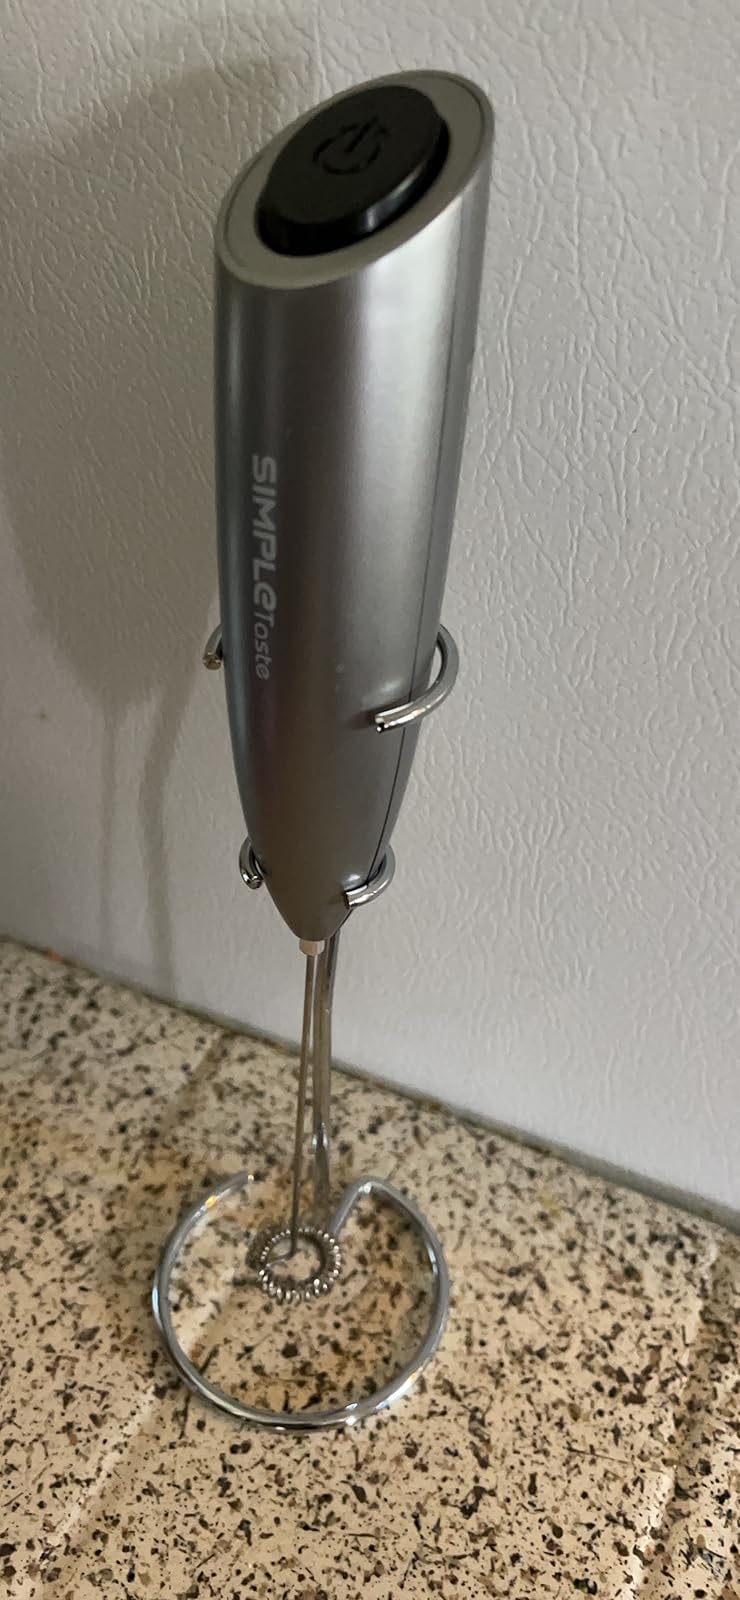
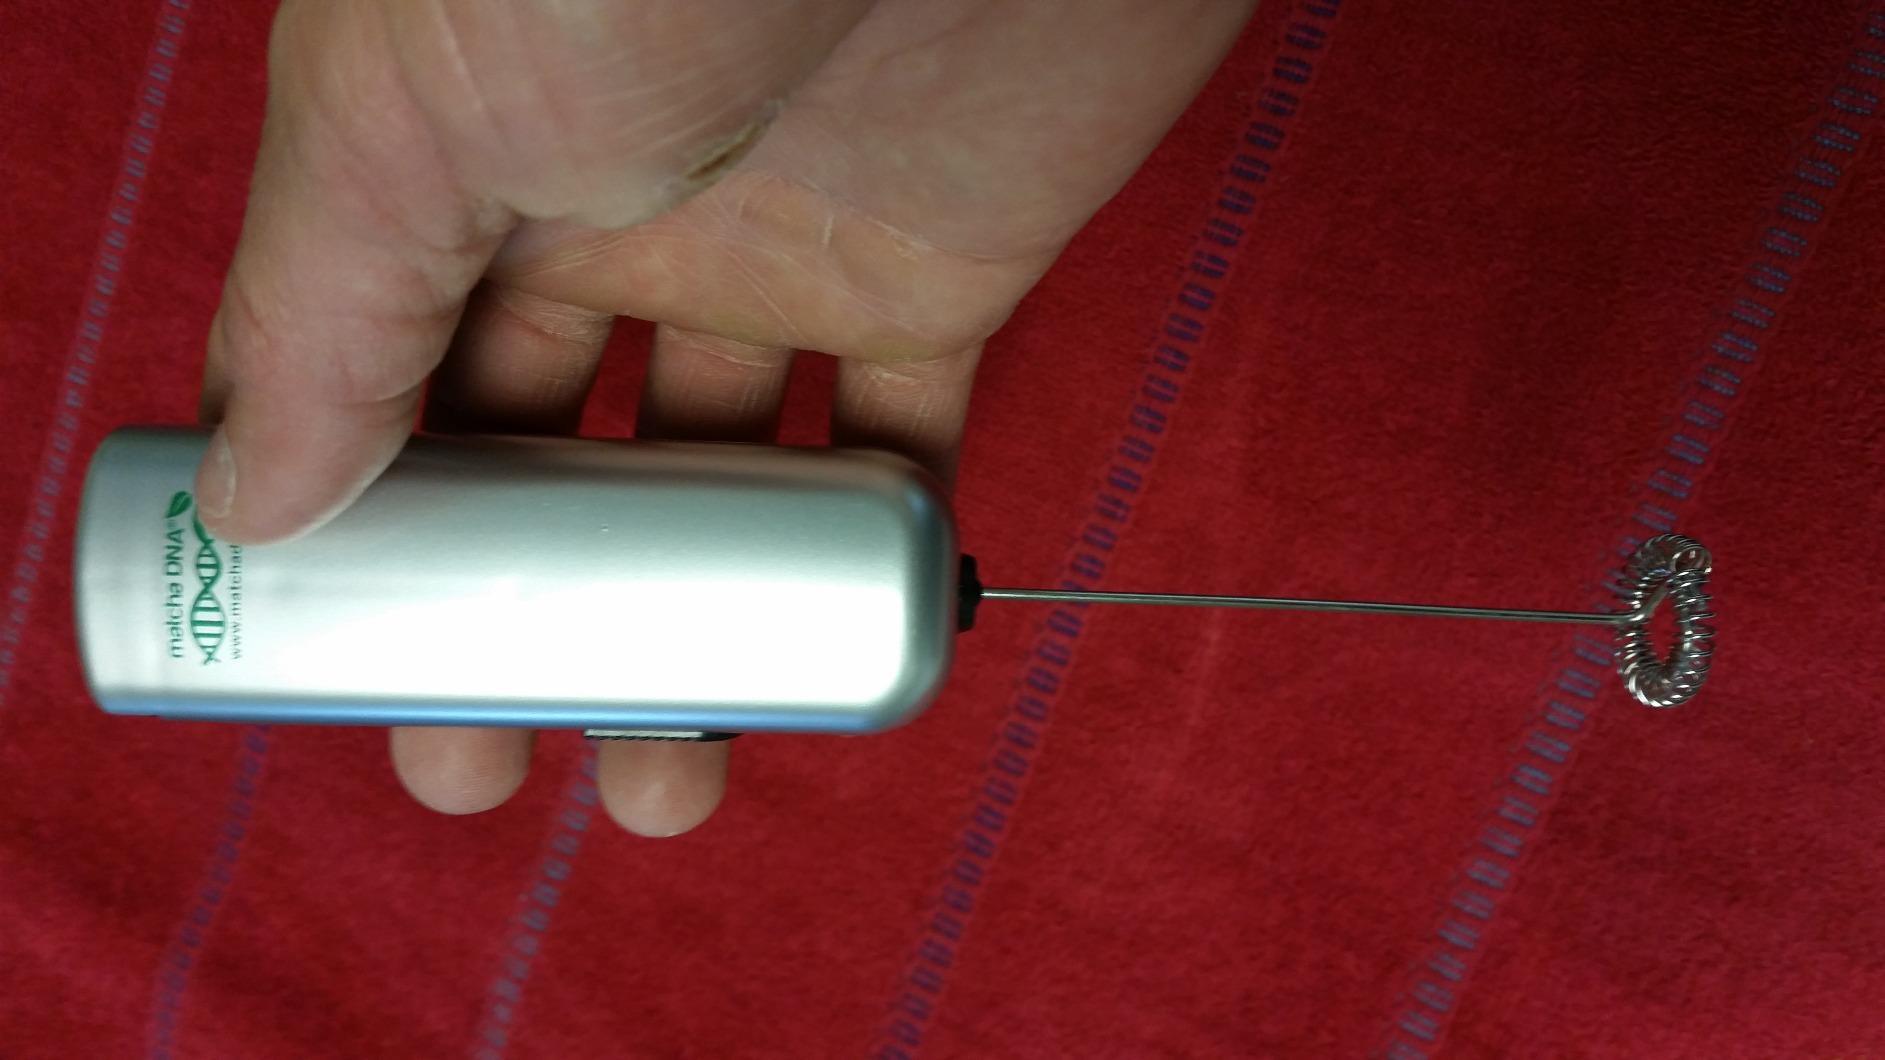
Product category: items_mixer
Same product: no